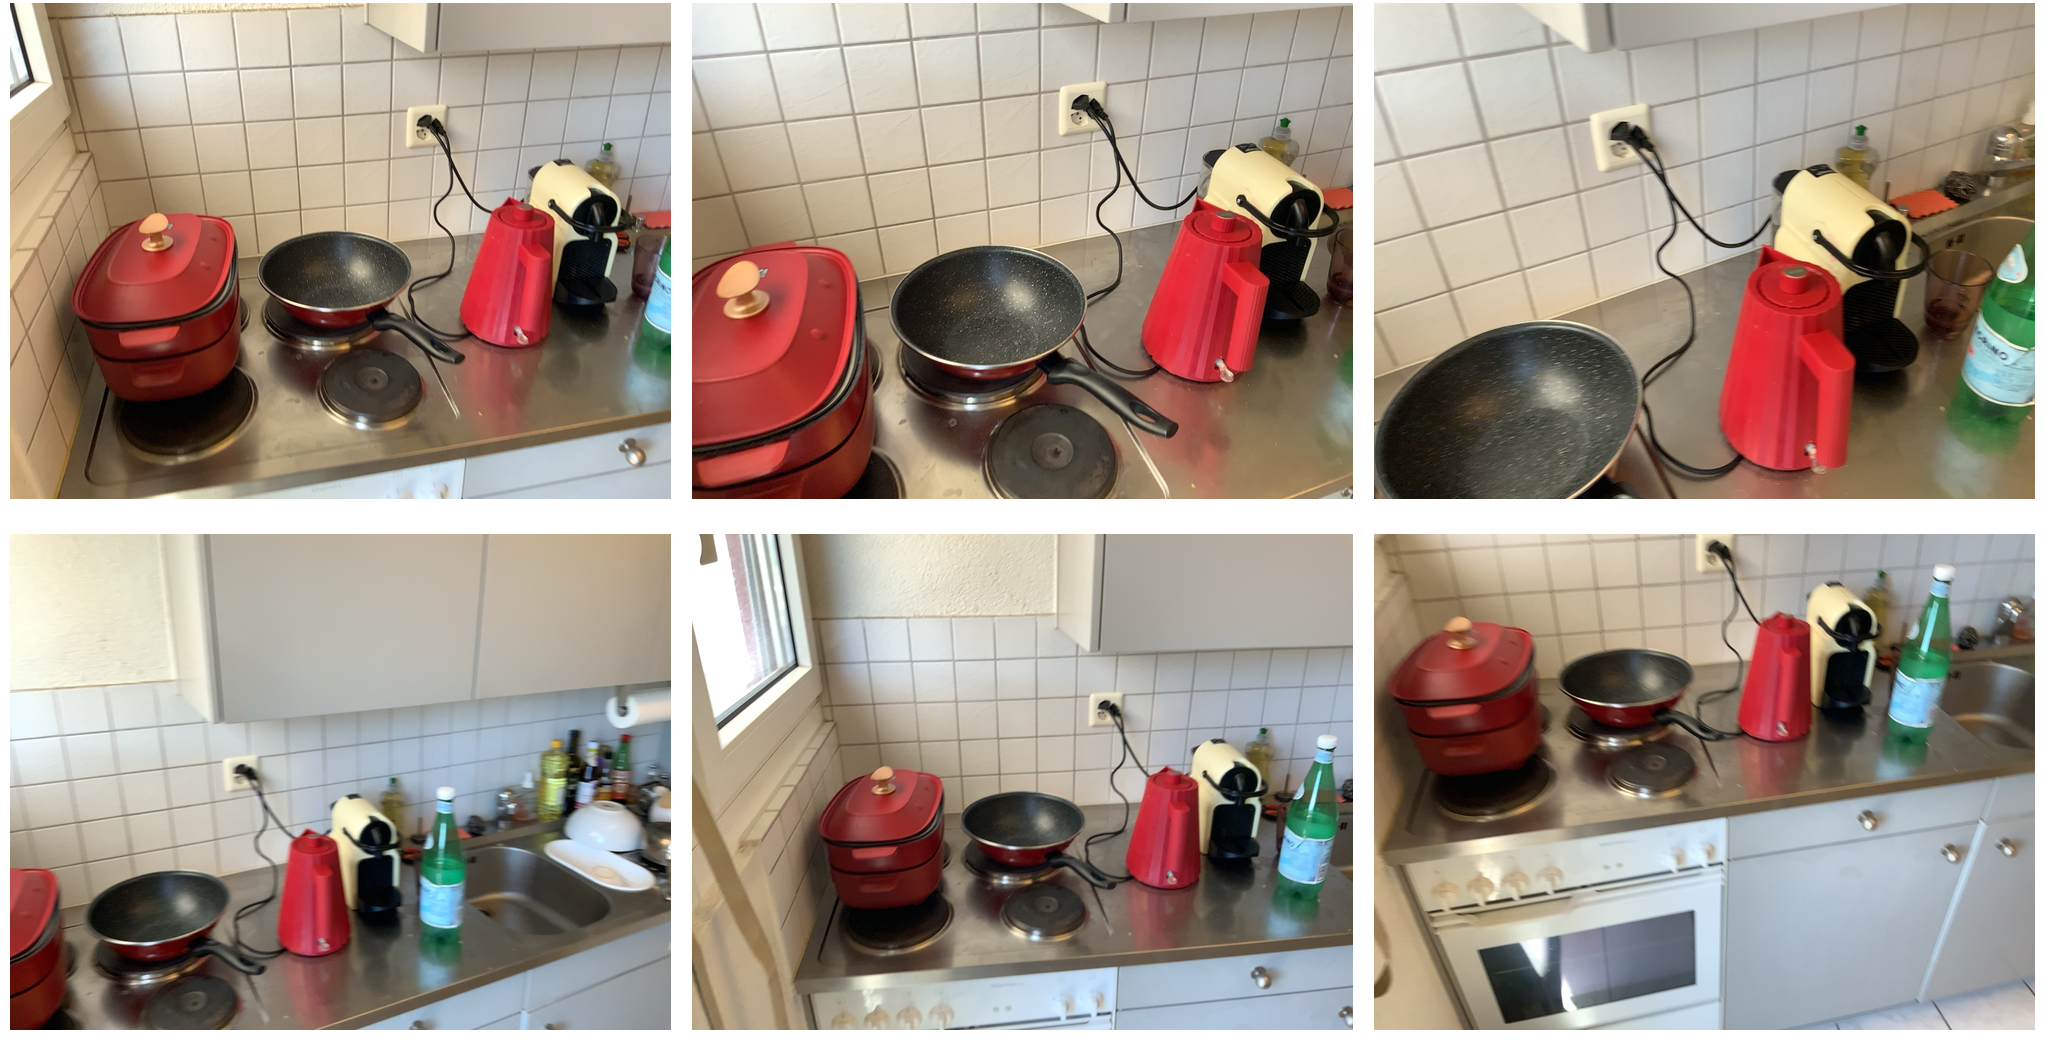Task instruction: Power on the kettle.
Answer: {"task_instruction": "Power on the kettle.", "nodes": ["electric outlet", "kettle"], "edges": [{"functional_relationship": "providepower", "object1": "electric outlet", "object2": "kettle", "spatial_relations": ["higher_than", "left_of", "in_front_of", "close"], "is_touching": false}], "action_type": "insert", "function_type": "power_supply"}